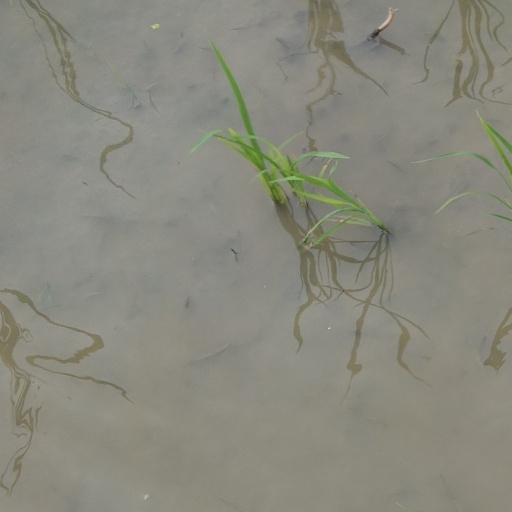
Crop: rice